Frederick M. Padilla

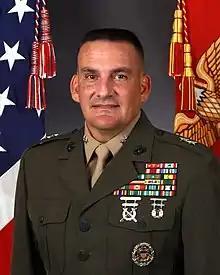

Frederick M. Padilla is a retired U.S. Marine major general. Padilla previously served as commanding general of 3rd Marine Division.